Beechcraft Queen Air

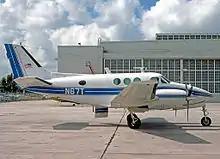
A pressurized Model 88 Queen Air built in 1966, with the model's distinctive circular fuselage windows

First flown on 2 July 1965, the Model 88 was introduced later that year. The only pressurized Queen Air, it shares the engines and long wing of the B80. Sales were slack due to its higher sales price and lower useful load as compared to the B80, and ended in 1969. Only 47 examples were produced, of which two were converted to King Air standard.